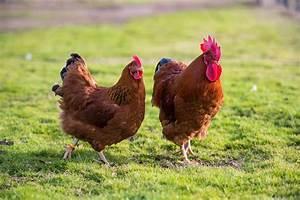
chicken